Sven August Körling

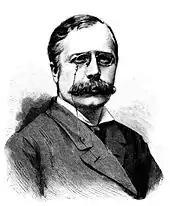
August Körling. Xylography 1890.

Sven August Körling (14 April 1842 – 17 October 1919) was a Swedish composer, remembered for his art songs. Early in his career Jussi Björling recorded Körling's song "Evening mood". Körling's "Pastorale" for horn and organ dates from 1898 to 1899.